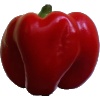
Label: Pepper Red 1